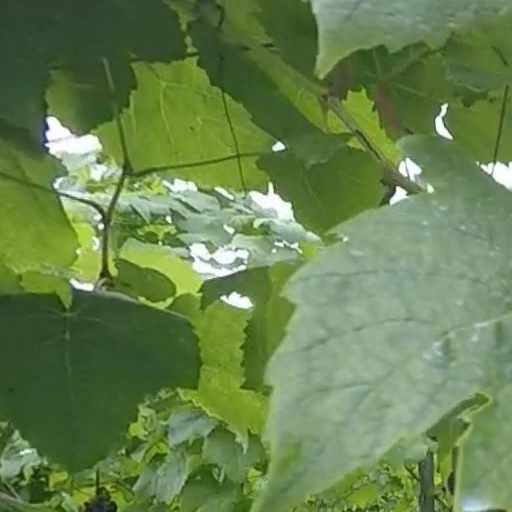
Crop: grape